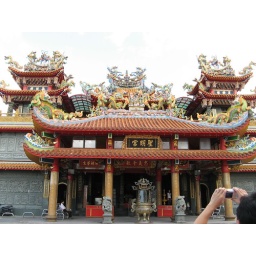
Temple in the tourist area up a hill via public bus near Taipei, Taiwan.